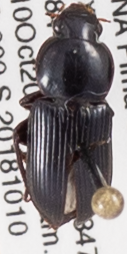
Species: Discoderus robustus
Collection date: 2018-10-10
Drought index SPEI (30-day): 1.382
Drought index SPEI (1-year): -0.656
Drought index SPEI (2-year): -1.45